Ushiku Daibutsu

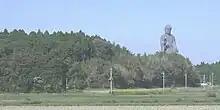
View near of Kuno Castle (久野城) ruins. Kunochō, Ushiku City, Ibaraki.

First, a cast iron steel column was erected at the center supporting the weight of the entire Daibutsu. Then, arranging a steel frame structure around it which was pre-assembled on the ground block by block in advance.